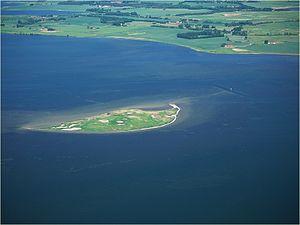
Heuwiese est une île allemande inhabitée située en Mecklembourg-Poméranie-Occidentale à 2 km à l’ouest de Rügen.